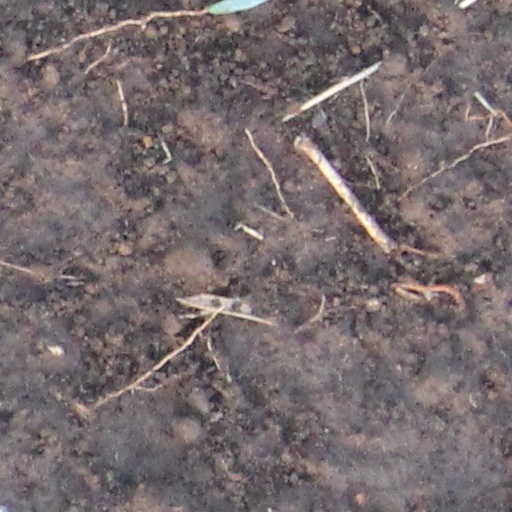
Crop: wheat